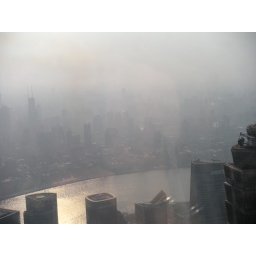
Taken from the 87th floor of the Shanghai World Financial Center Tower. The second tallest building in the world (at the moment).